Hospitals in Thailand

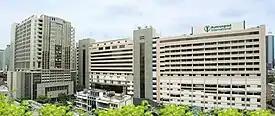
Bumrungrad International Hospital, a private hospital

This type of hospital is affiliated with faculties of medicine at universities and colleges in Thailand. Most of these hospitals are under the responsibility of the Ministry of Higher Education, Science, Research and Innovation and provide medical services at the "super tertiary care" level. These hospitals are equipped with the best resources in Thailand considering they are medical schools for teaching and research. However, in the table below, some hospitals are under the authority of the affiliated university, but are not used for medical student training, but rather only for research purposes or to provide specialised treatment; and some although used for teaching, are not operated by the affiliated university.